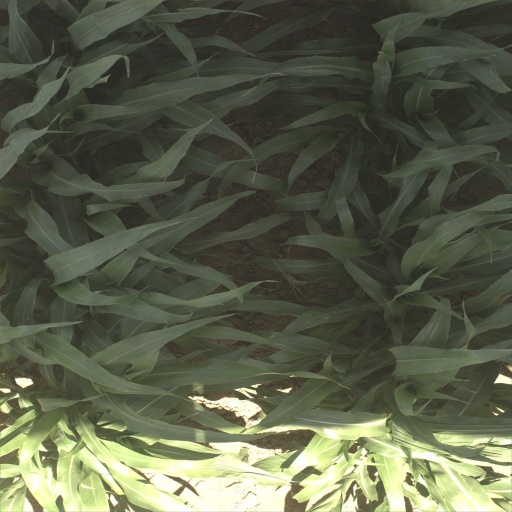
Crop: sorghum